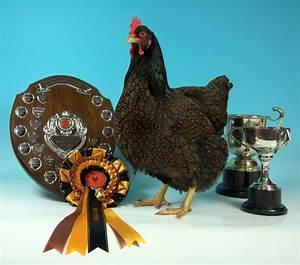
chicken